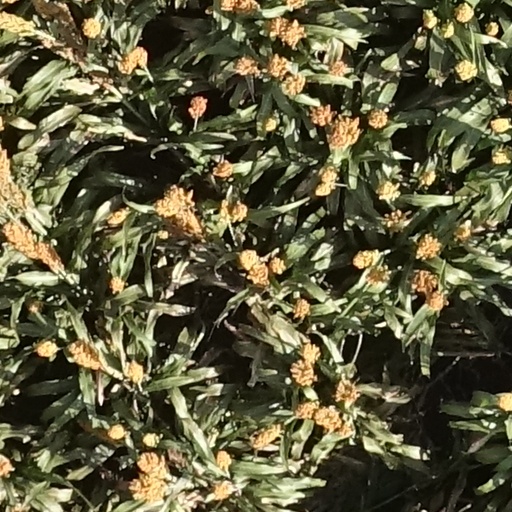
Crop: sorghum